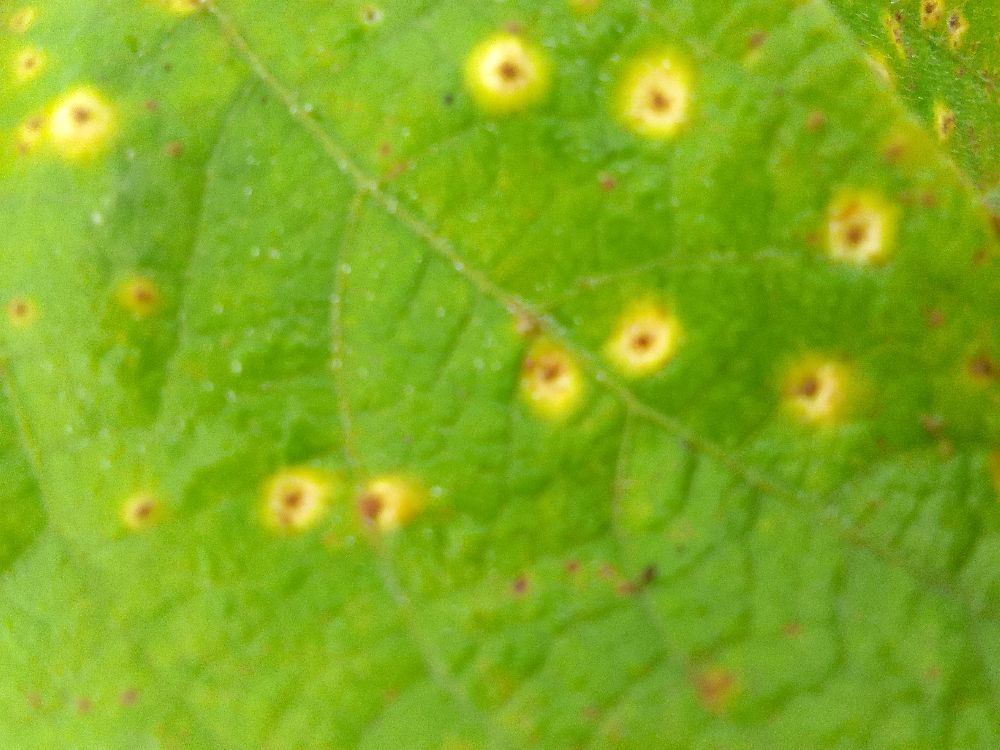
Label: rust